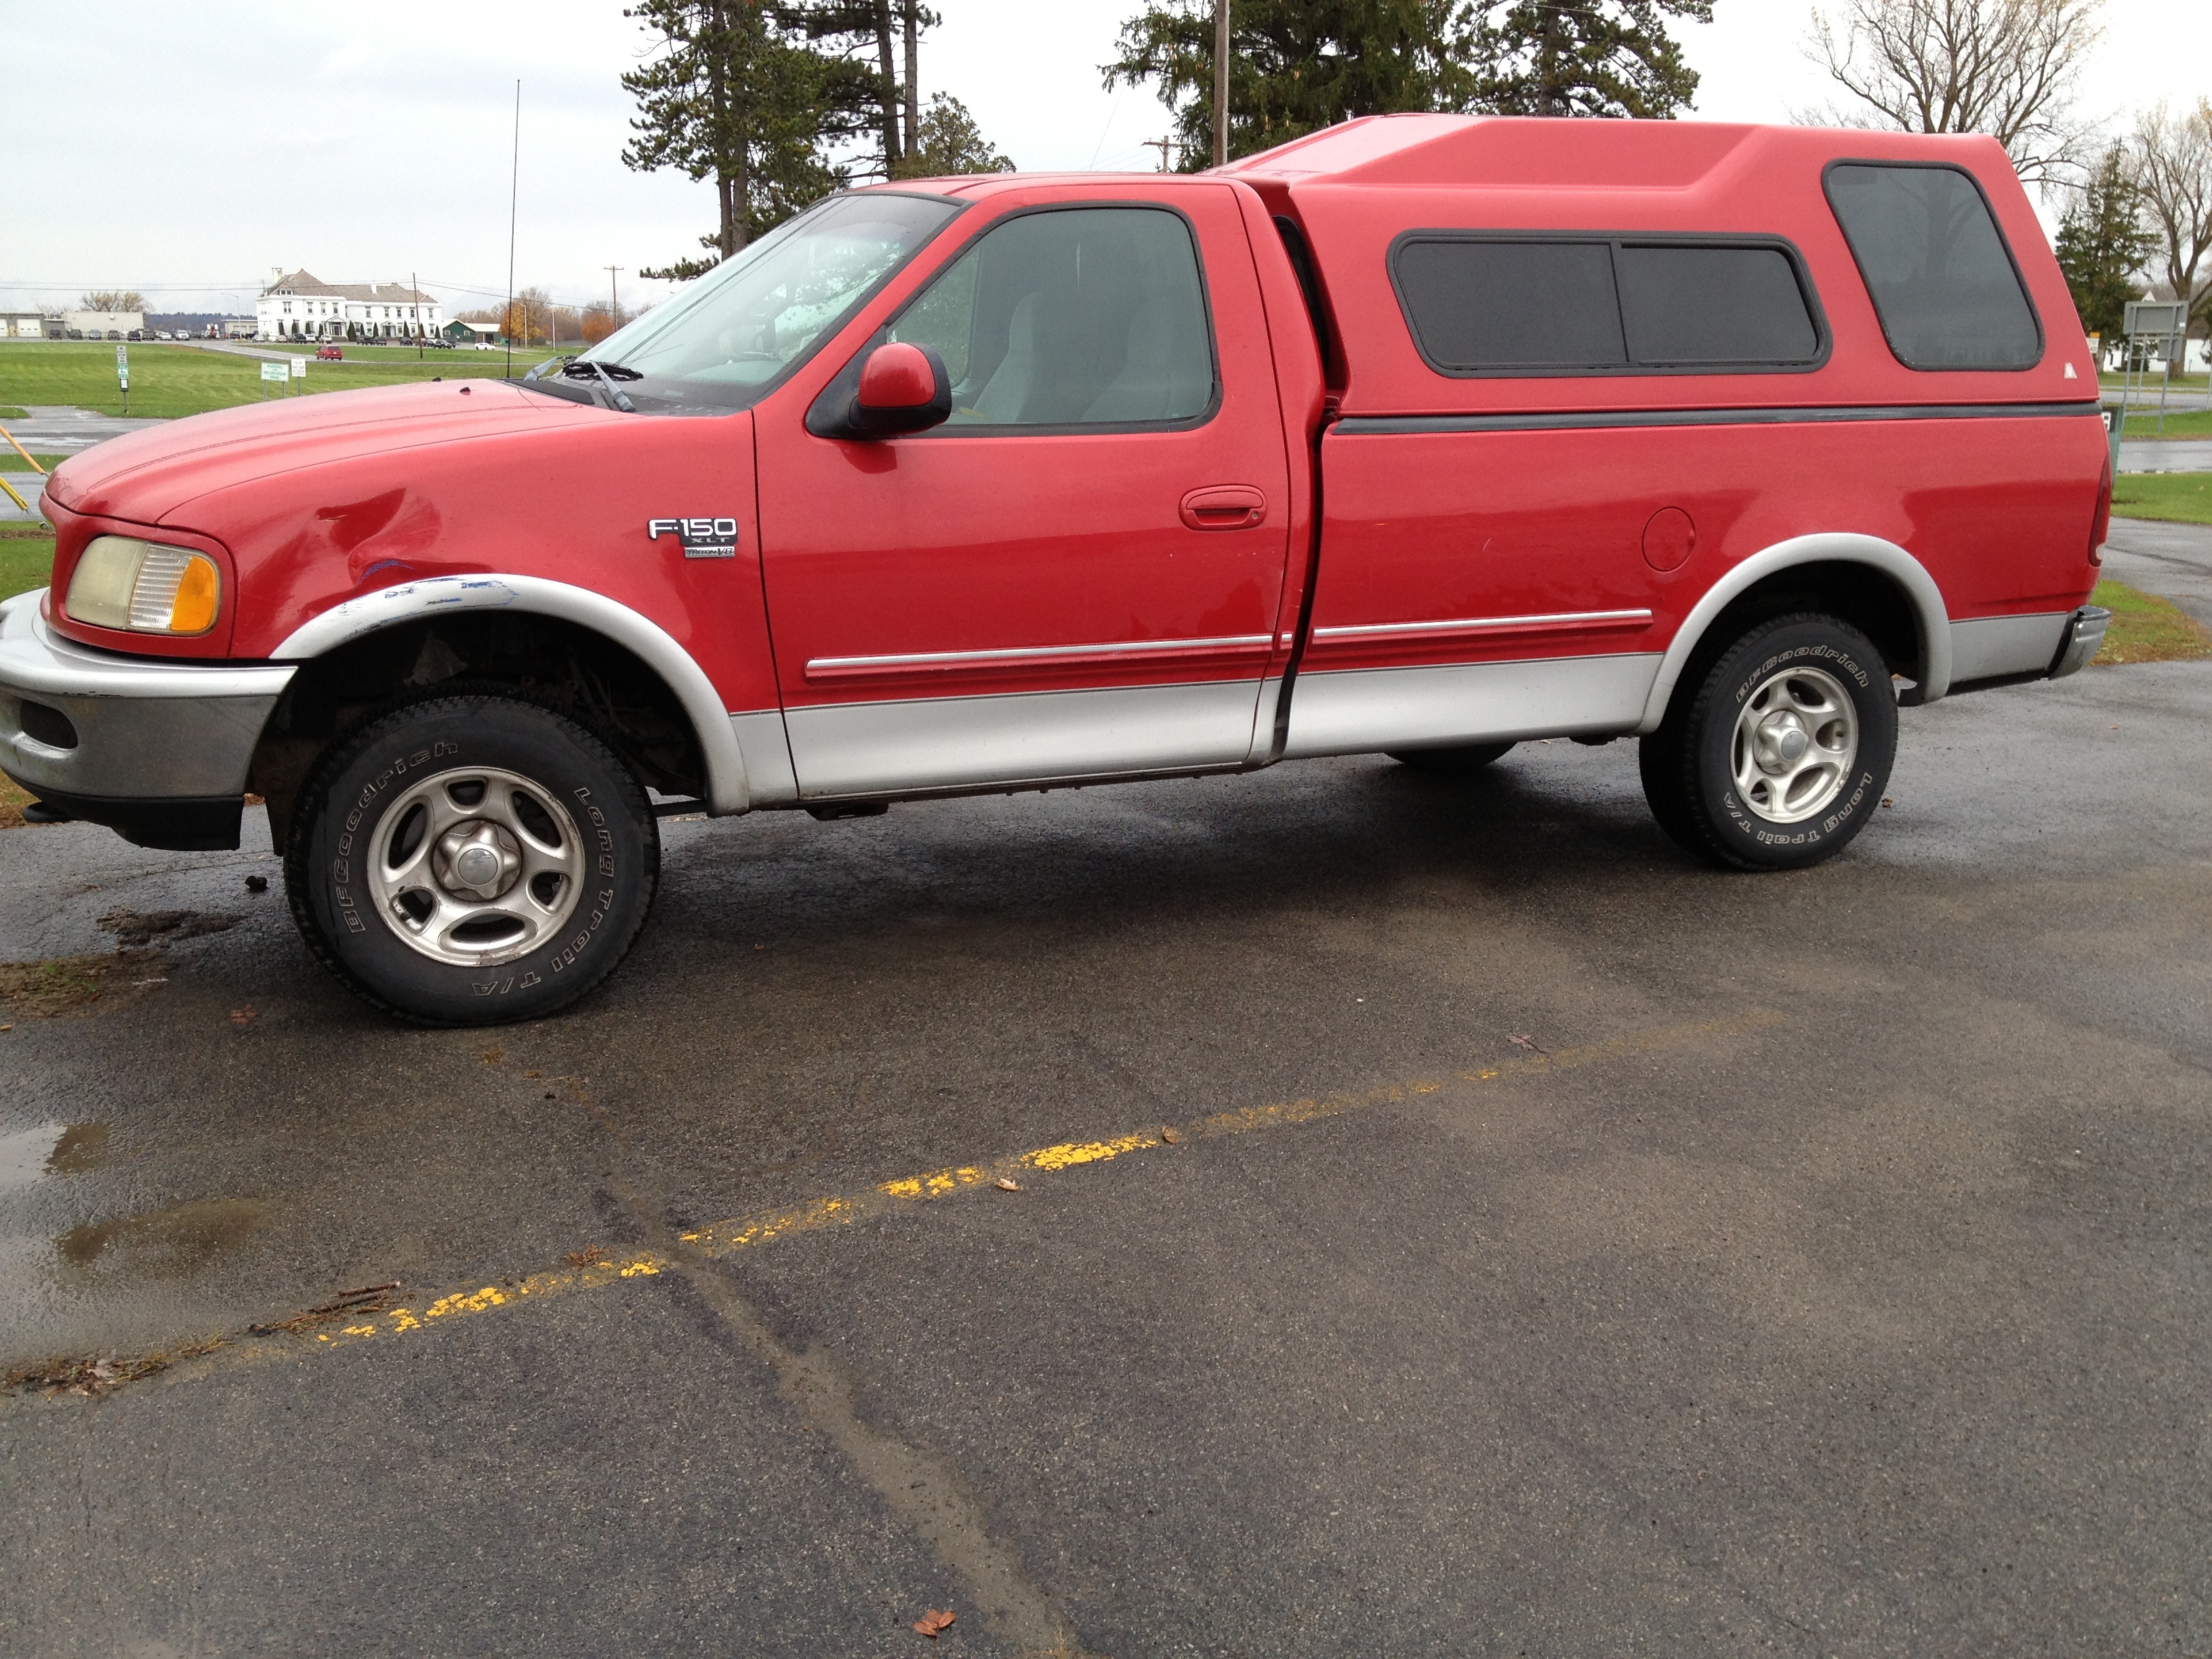
car, wheel, truck, vehicle, bumper, ford, rim, pickup truck, sport utility vehicle, land vehicle, automobile make, automotive exterior